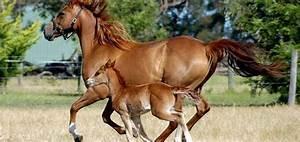
horse